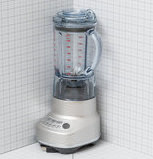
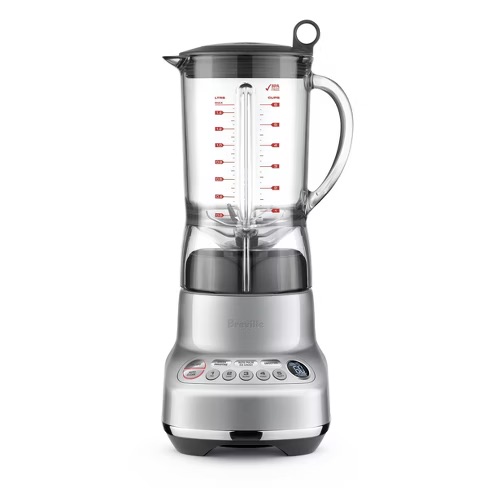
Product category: misc
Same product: yes